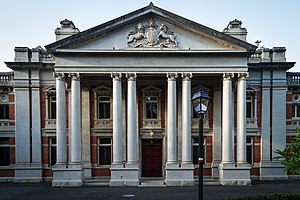
Perth (Australien) / Regering og domstole
Højesteret i Western Australia
Perth er hovedstad og største by i den australske delstat Western Australia. Det er den fjerdestørste by i Australien med 2,02 millioner indbyggere i Perth metropolområdet. Perth er en del af South West Land Division i Western Australia og størstedelen af Perths metropolområde ligger på kystsletten Swan Coastal Plain, som er en smal stribe land mellem det Indiske Ocean og de lave klipper i Darling Scarp. De første bosættelser var ved floden Swan River og i dag ligger såvel byens centrale forretningskvarter som havnen ved floden. Perth er administrativt inddelt i en række lokalregeringsområder, som igen består af et stort antal forstæder, der strækker sig fra Two Rocks i nord til Rockingham i syd og The Lakes i øst.